Mille Marković

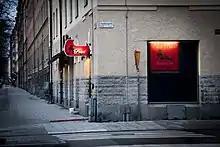
"Club Privé" in Stockholm was once owned by Marković

After his sporting career ended, in the mid-1990s Marković ran a Stockholm sex club called "Club Privé", before ownership was transferred to former policeman Ljubomir Pilipović, and eventually to ex-ice hockey player Michael Badelt. Marković was convicted of criminal charges on several occasions. In June 1995, he was convicted and sentenced to a one-year jail term for using or attempting to use extortion and inflicting serious damage.